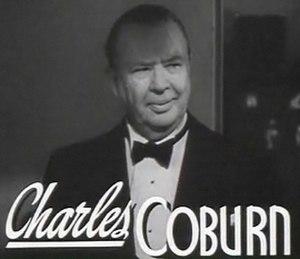
Charles Coburn est un acteur américain né le 19 juin 1877 à Savannah, Géorgie, mort le 30 août 1961 à New York.
Rhapsodie en bleu est un film américain d'Irving Rapper sorti en 1945.